Bastian Oczipka

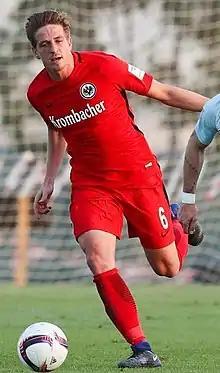
Oczipka playing for Eintracht Frankfurt in 2017

Bastian Oczipka (born 12 January 1989) is a German former professional footballer who played as a left back.